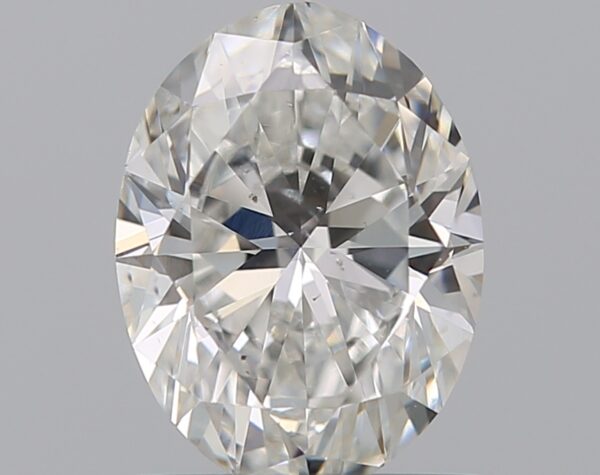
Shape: oval
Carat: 0.72
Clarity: SI1
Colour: F
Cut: EX
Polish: EX
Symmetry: VG
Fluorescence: N
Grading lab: GIA
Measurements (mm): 6.83 x 5.07 x 3.22